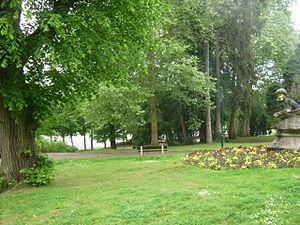
Le quartier des Jacobins est un quartier de la ville du Mans. Il est situé au pied du quartier historique de la cité plantagenêt.
Cette liste de parcs et jardins publics de France recense l'ensemble des jardins publics, parcs publics et espaces verts appartenant aux collectivités territoriales de France. Les parcs et jardins appartenant à des institutions ou des établissements publics français figurant dans cette liste sont des propriétés privées.
La place des Jacobins est l'une des plus importantes du Mans, préfecture du département français de la Sarthe. Située en contrebas de la Cathédrale Saint-Julien, elle est limitée à l'est par l'Espace Culturel des Jacobins et au sud par une Cité judiciaire créée à la fin des années 1980. Du couvent des Jacobins, auquel elle doit son nom, il ne reste que les Quinconces. Ce fut probablement le premier lieu habité de la ville, avant même le vieux Mans et le forum romain, actuelle place Saint-Michel.